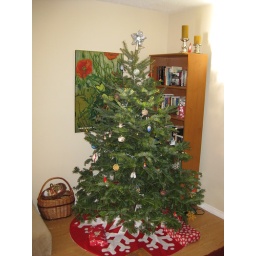
Our first Christmas tree in the new house